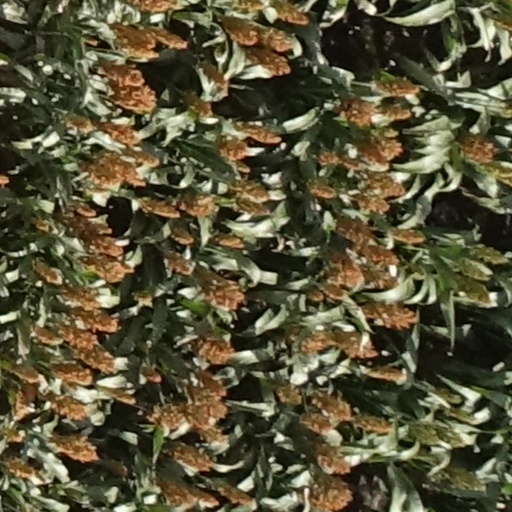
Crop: sorghum